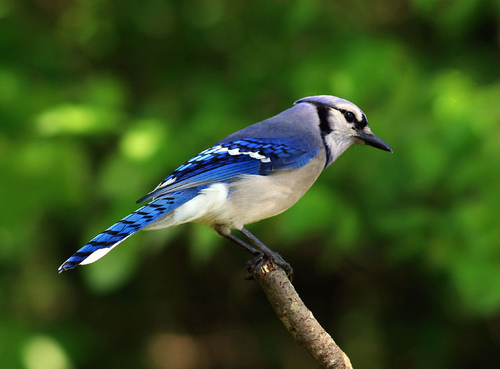
this small bird has a white body, blue wings, tail, and forehead. the beak is small and black.
this bird has a bright blue back with a white abdomen and white wingbars.
this is a bird with a white belly, blue back and a pointed beak.
this bird has a white belly and breast with a blue crown and wing with a white wingbar.
a striking blue bird with white cheek patches and supercilliary,a three shaded blue bird with black lines around eyes and head with a black beak and legs.
this white-breasted bird has blue primaries with white wingbars and black eyebrows with white cheeks.
a blue bird with a white breast and long blue tail feathers.
this bird has wings that are blue and has a white bellya small blue bird, with 1 white wingbar, and a black pointed bill.
Species: Blue Jay